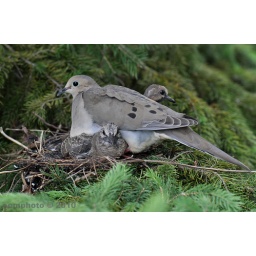
Three turtle doves in my pine tree...